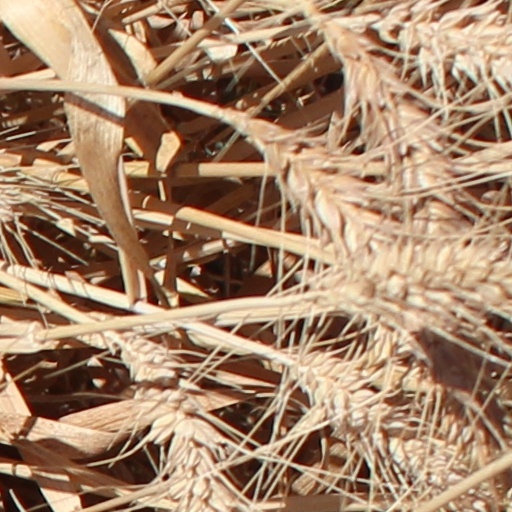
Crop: wheat